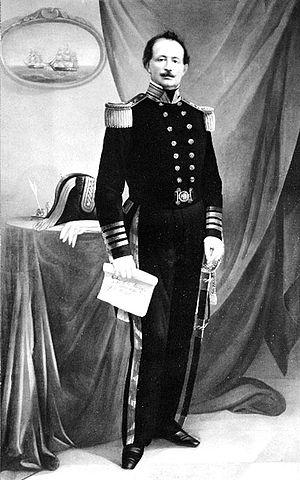
Uriah Phillips Levy est le premier américain d'origine juive à être nommé commodore de l'United States Navy. Vétéran de la guerre anglo-américaine de 1812 il est aussi connu pour sa philanthropie. À l'époque, le grade de commodore était le plus haut grade que l'on pouvait obtenir dans l'US Navy et serait approximativement équivalent au grade moderne d'amiral.